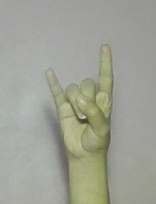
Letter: la